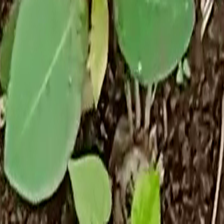
Weed species: Moti_dudhi(Euphorbia_geneculata_L)